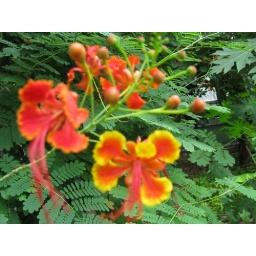
"Caballero" in pink and yellow